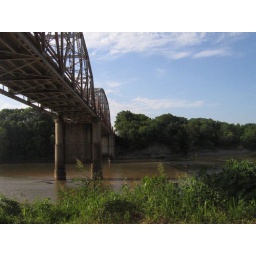
riding under red river bridge